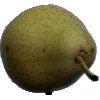
Label: Pear Forelle 1